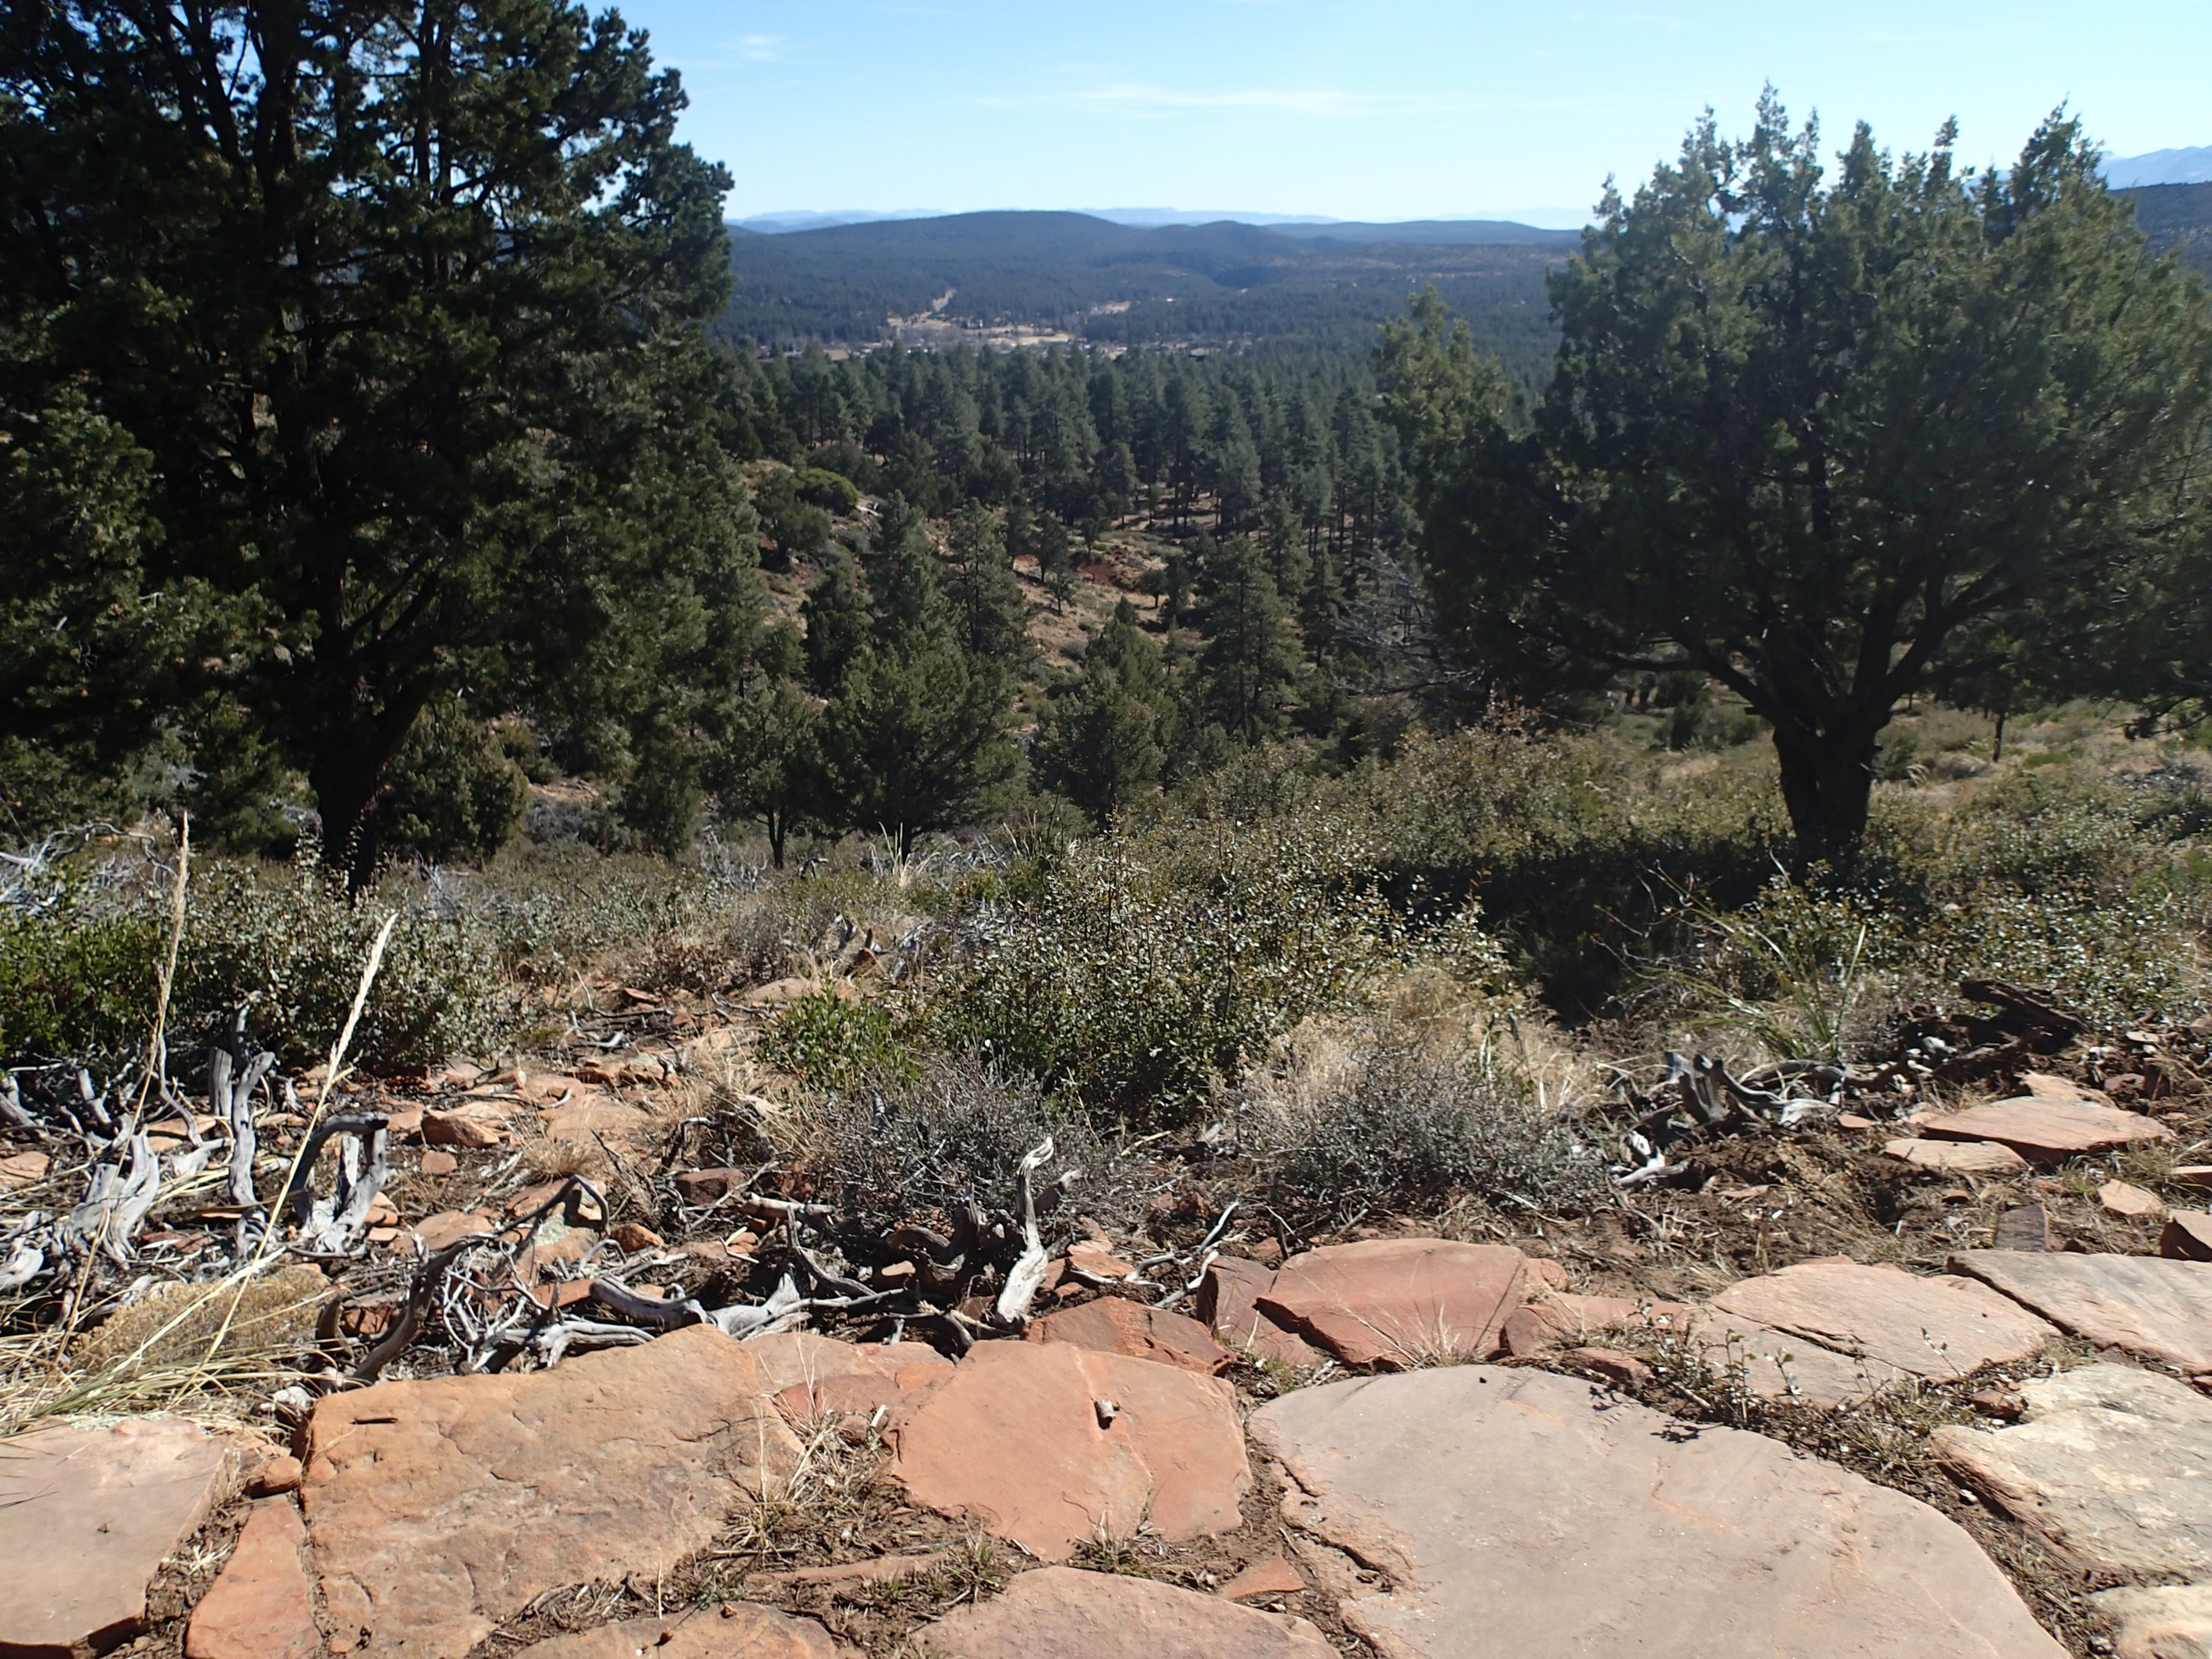
landscape, rock, wilderness, walking, mountain, hiking, trail, adventure, valley, soil, ridge, cool image, geology, plateau, ecosystem, natural environment